Royal Aviation Museum of Western Canada

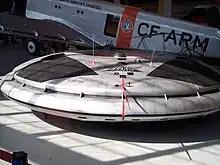
Avrocar model

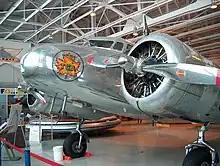
Lockheed Electra 10A "CF-TCC" in Trans-Canada Air Lines livery.

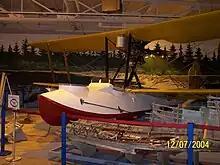
A Vickers Vedette replica

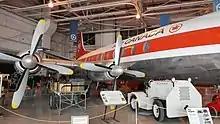
Exterior of the Vickers Viscount

The comprehensive aviation reference library housed at the museum is one of the largest in the country, with holdings of books, magazines, technical manuals, and drawings, as well as some 40,000 photographs, films, and audiotapes, many of which cannot be found anywhere else.